Greek Orthodox Patriarchate of Jerusalem

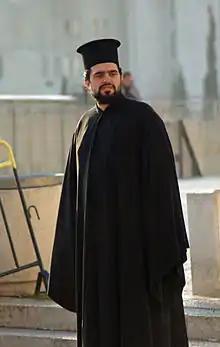
Priest of the Brotherhood of the Holy Sepulchre in Jerusalem

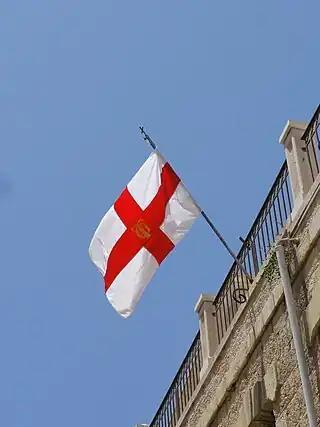
Flag of the Patriarchate with the letters "ΤΦ" (Tau + Phi) representing the word "taphos" (tomb or sepulchre)

Theophilos III became patriarch of the church at a very difficult time in its history. The politics of the Middle East and the delicacy of the relations with the Palestinian Authority, Israel and Jordan continues to make the role and place of the patriarch and the patriarchate very challenging.